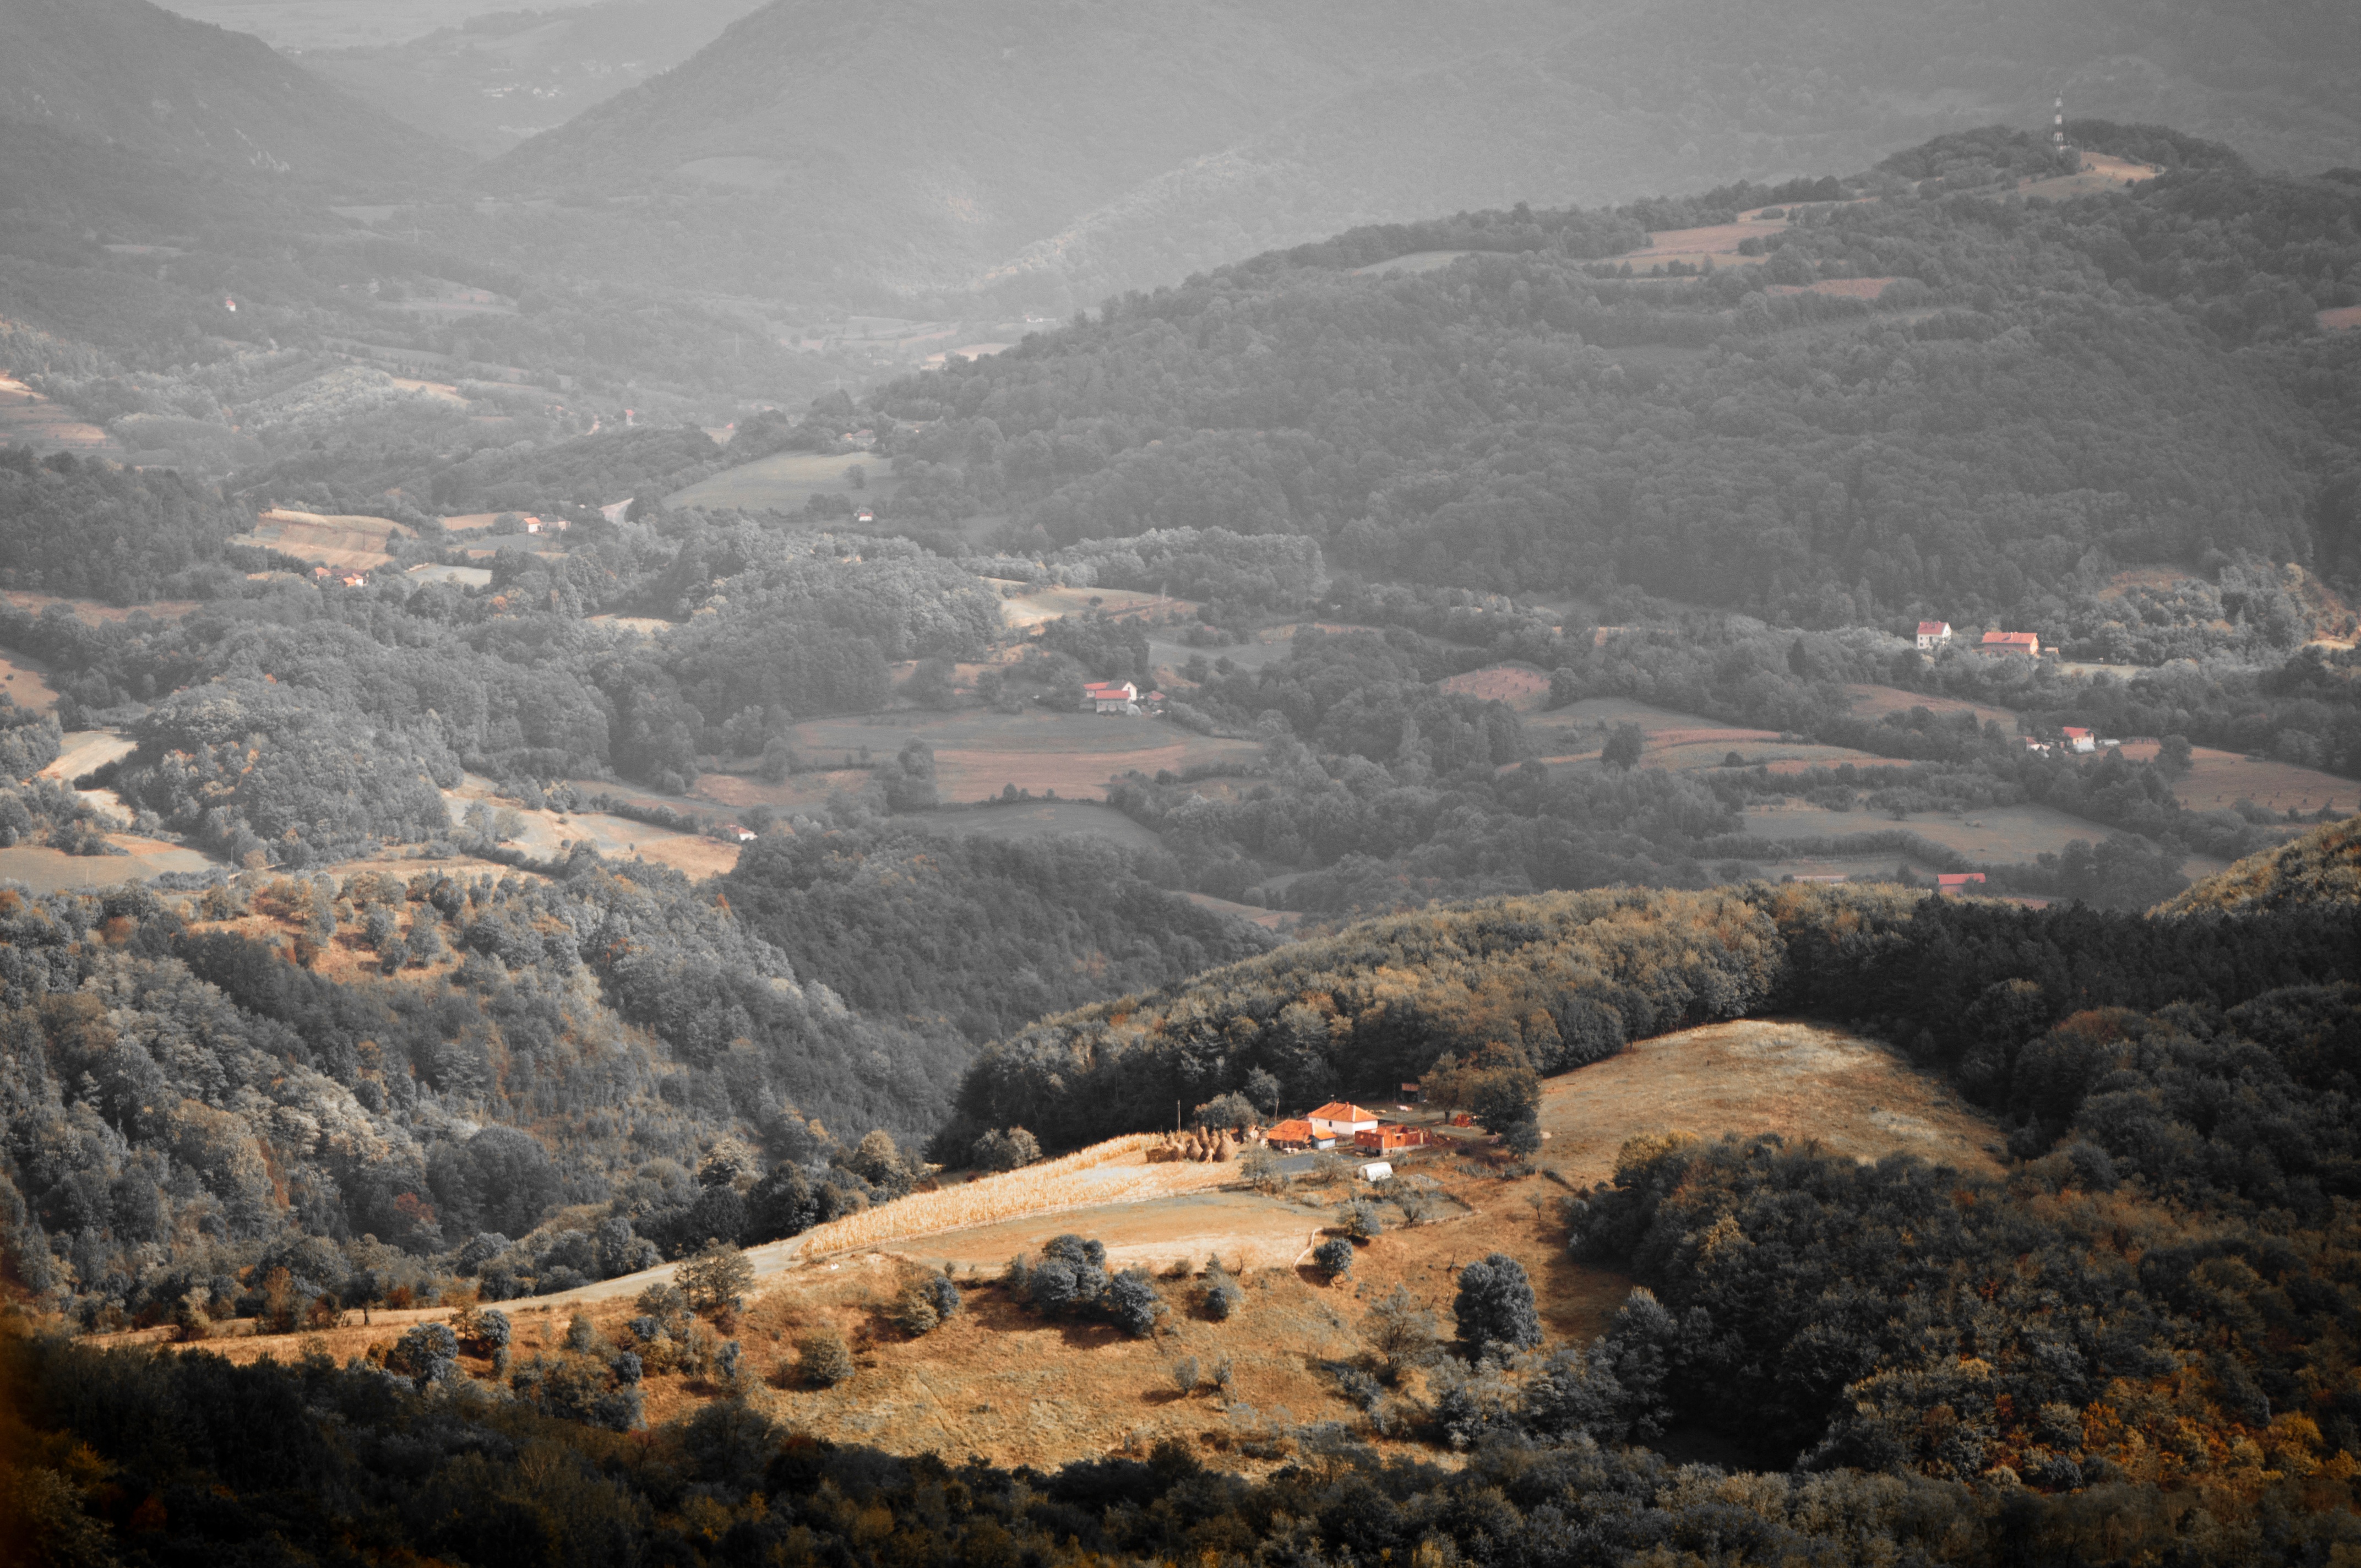
landscape, tree, nature, forest, wilderness, mountain, snow, photography, morning, hill, valley, mountain range, summit, plateau, landform, aerial photography, geographical feature, atmospheric phenomenon, mountainous landforms